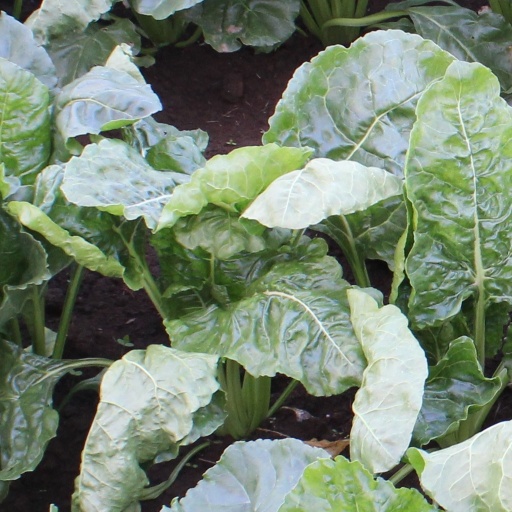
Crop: sugar beet